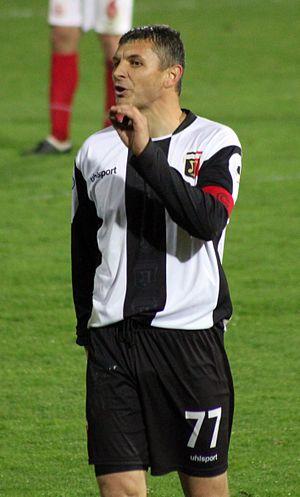
Zdravko Lazarov, né le 20 février 1976 à Gabrovo, en Bulgarie, est un joueur de football international bulgare. Il joue au poste d'ailier droit ou gauche.